Gandhi Sagar Dam

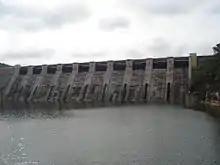
The Gandhi Sagar Dam on the Chambal River.

The Chambal River (known in ancient times as the Chamranyavati River) raises in the Vindhya Range at an elevation of , west-southwest of the town of Mhow, near Indore. It flows north-northeast through Madhya Pradesh, runs for a time through Rajasthan, then forms the boundary between Rajasthan and Madhya Pradesh before turning southeast to join the Yamuna River in the state of Uttar Pradesh. Its total length from its source to its confluence with the Yamuna River is .